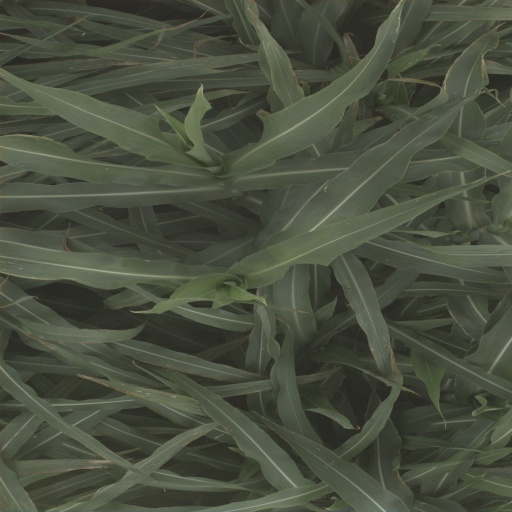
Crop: sorghum